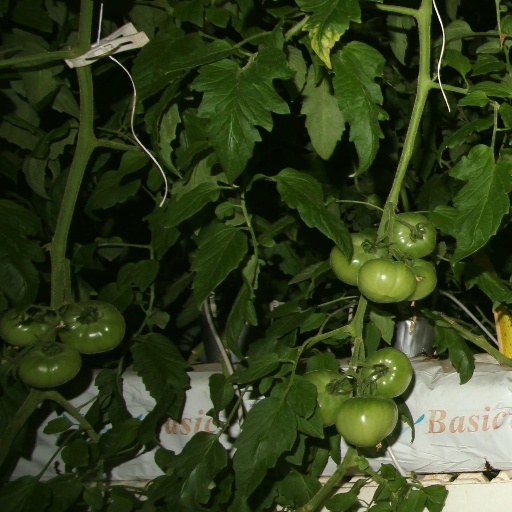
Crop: tomato